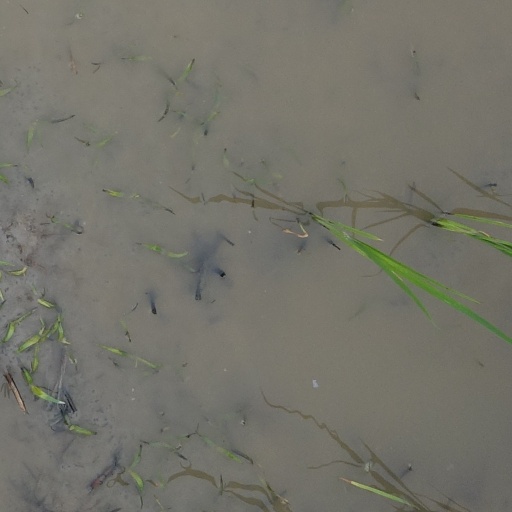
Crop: rice